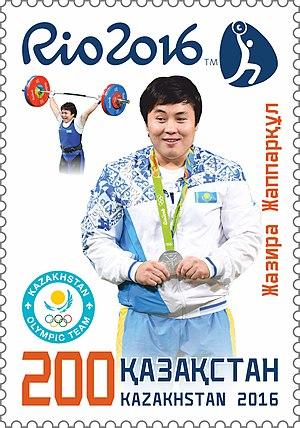
Zhazira Zhapparkul est une haltérophile kazakhe née le 22 décembre 1993 à Arys. Elle a remporté la médaille d'argent de l'épreuve des moins de 69 kg aux Jeux olympiques d'été de 2016 à Rio de Janeiro.